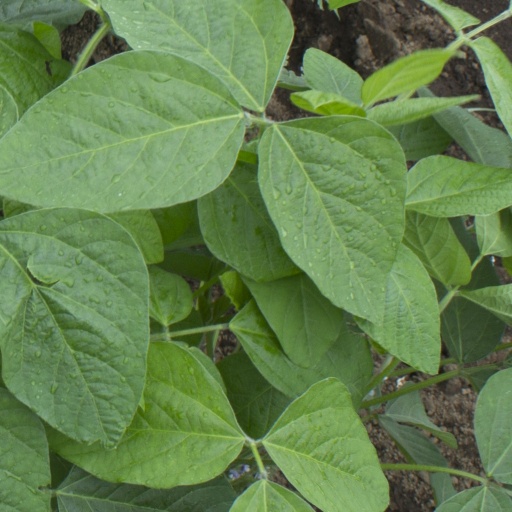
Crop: soybean